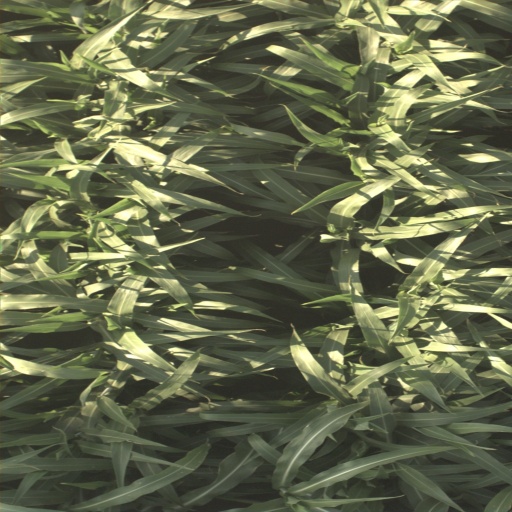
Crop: sorghum